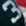
Number: 3